William Ashford

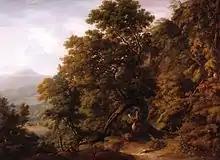
View of Powerscourt Demesne (n.d.)

Within three years of his arrival in Dublin, Ashford was exhibiting with the Society of Artists on William Street. He initially worked on flower paintings and still lifes, and in 1772 a landscape of his was exhibited at the Dublin Royal Society of Arts. After the death of Thomas Roberts, Ashford became the pre-eminent landscape painter in Ireland.